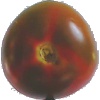
Label: Tomato Maroon 1